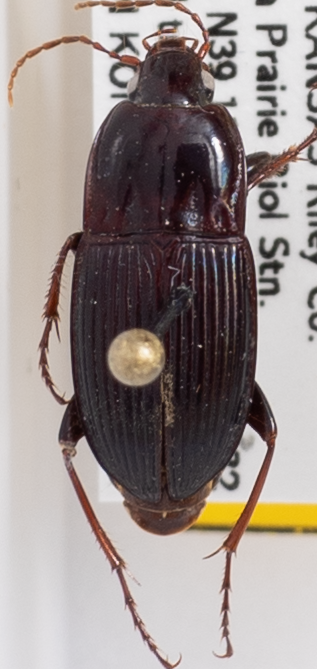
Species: Pterostichus permundus
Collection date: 2020-06-17
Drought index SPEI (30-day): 0.39
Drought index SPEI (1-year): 1.064
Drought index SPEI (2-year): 1.69